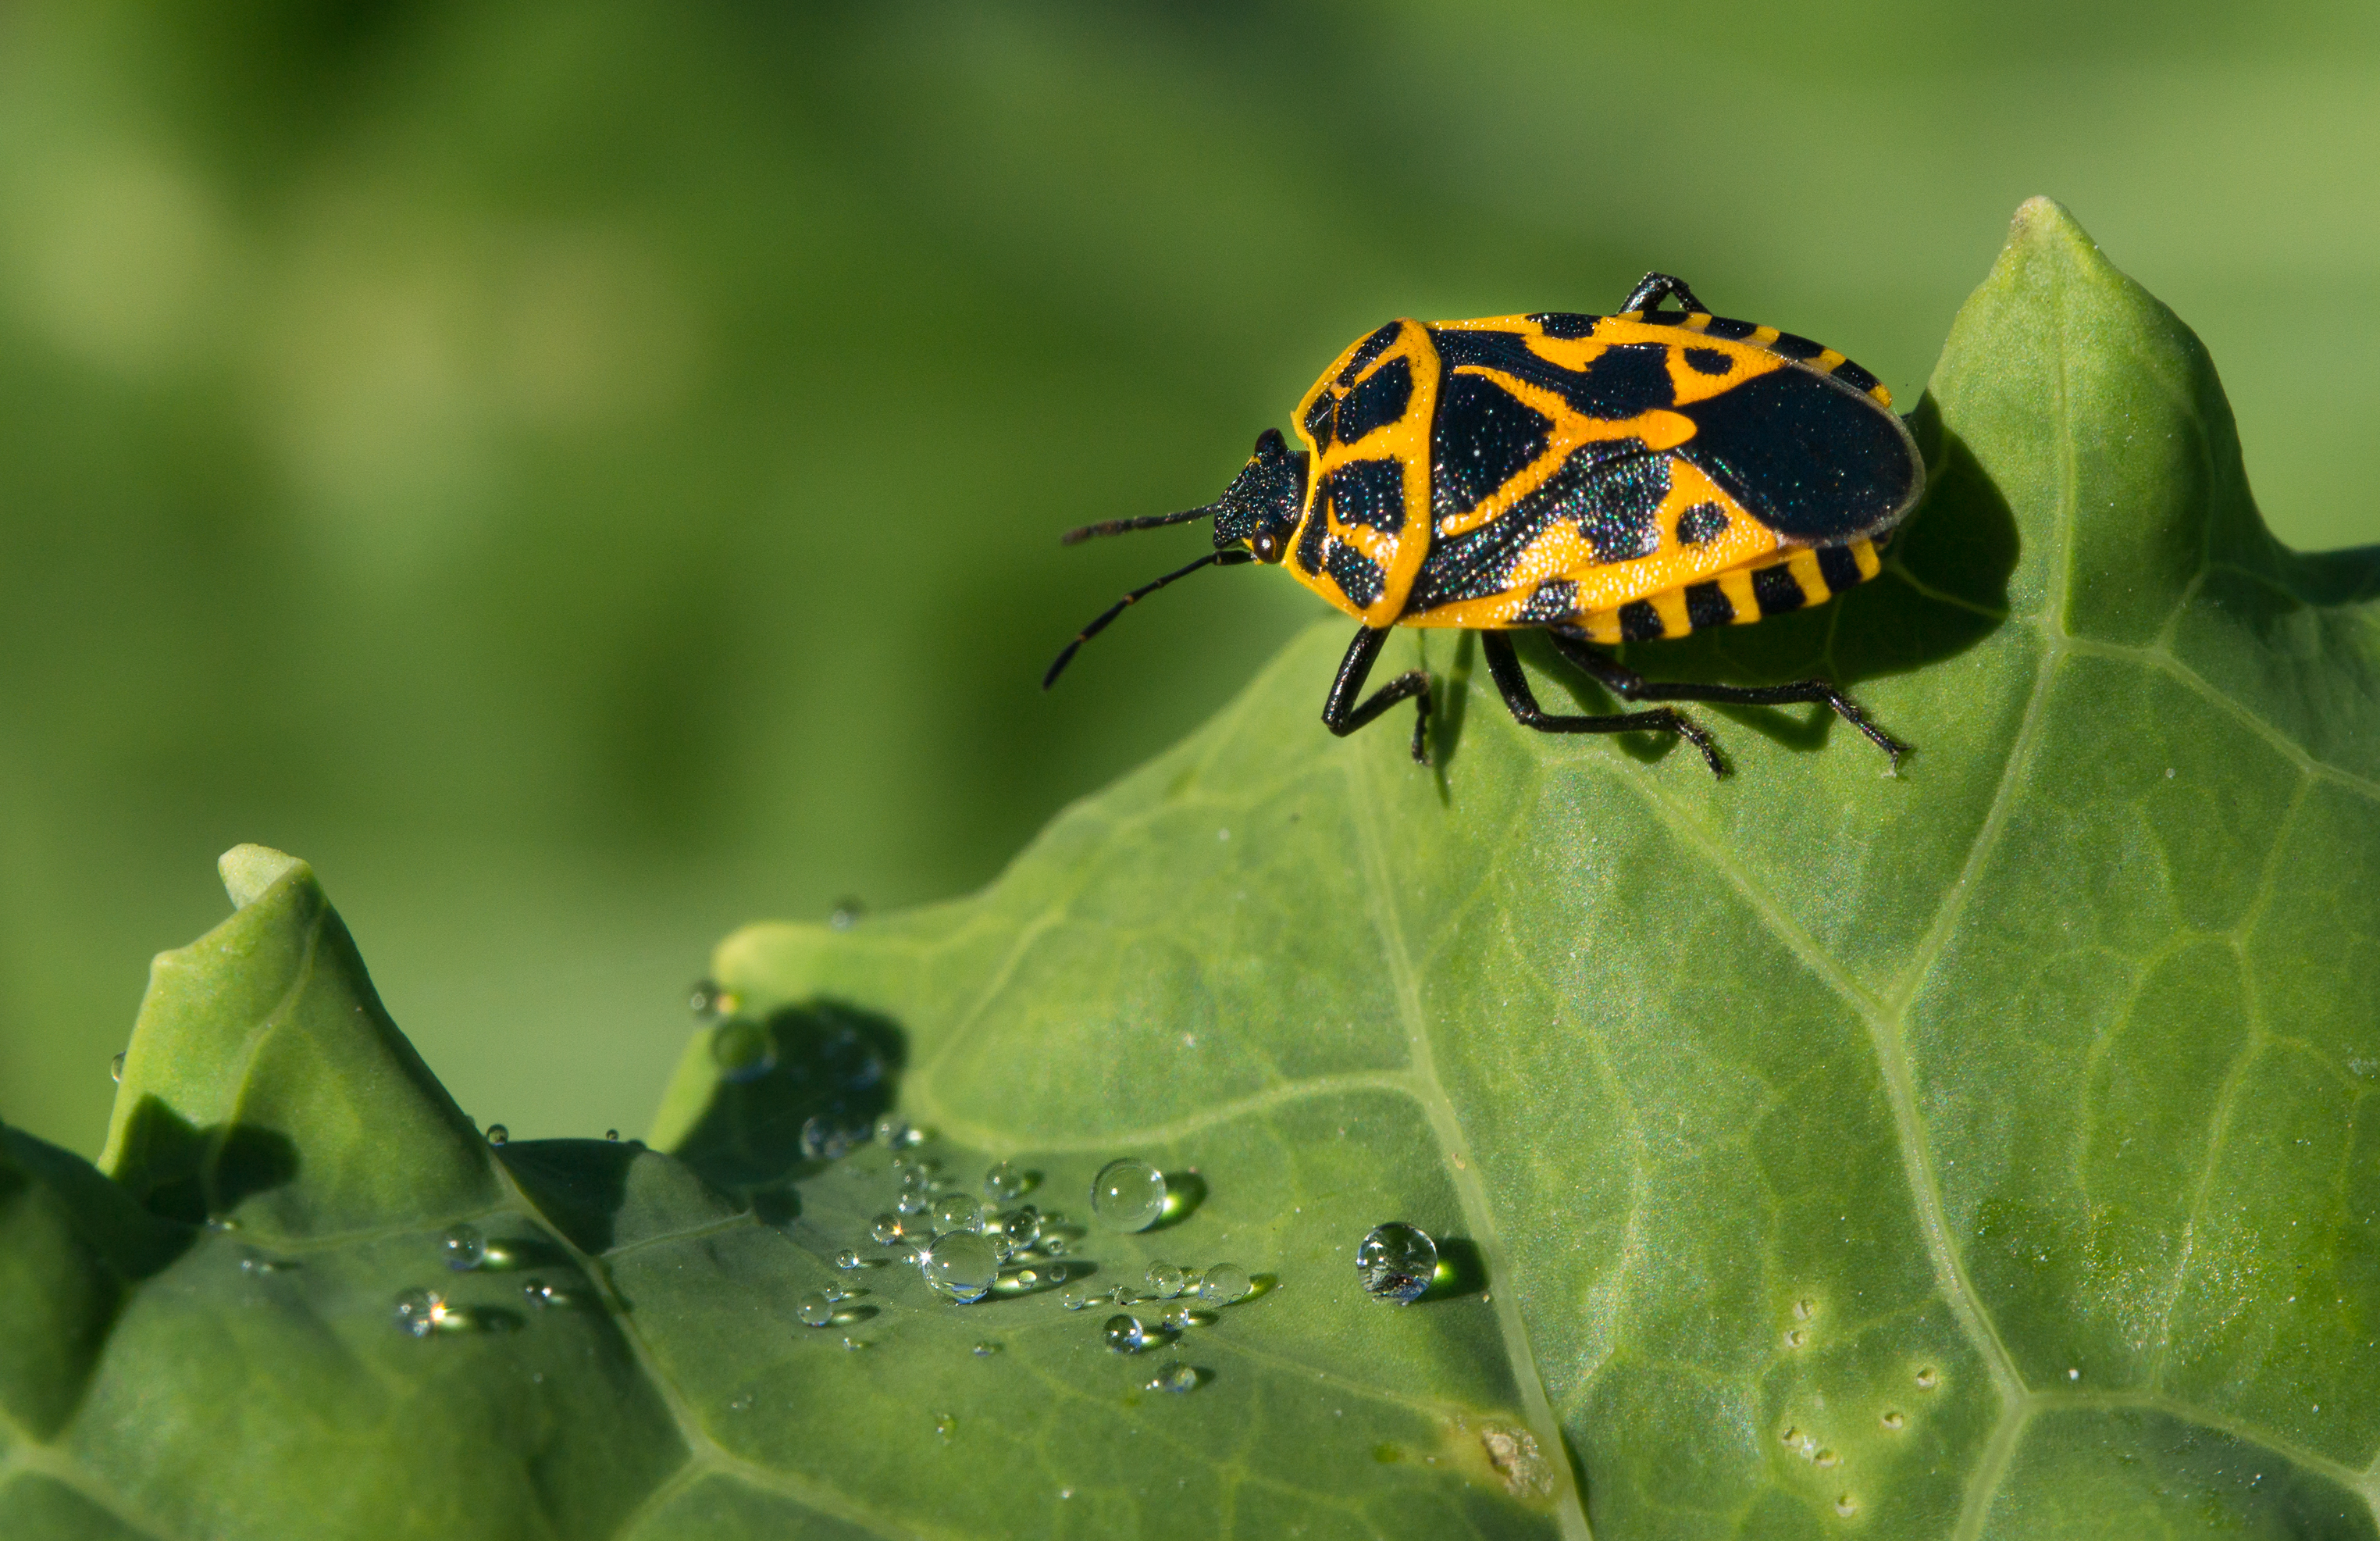
nature, leaf, flower, green, insect, macro, botany, fauna, invertebrate, close up, animals, naturaleza, beetle, ggl1, gaby1, xovesphoto, animales, sonya77, tamron60mm, raynox150, macro photography, leaf beetle